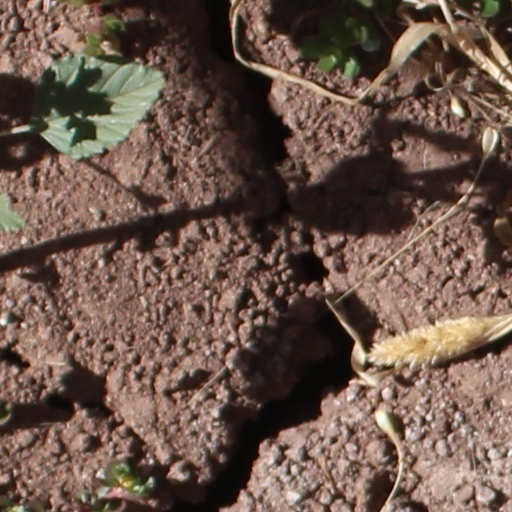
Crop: wheat